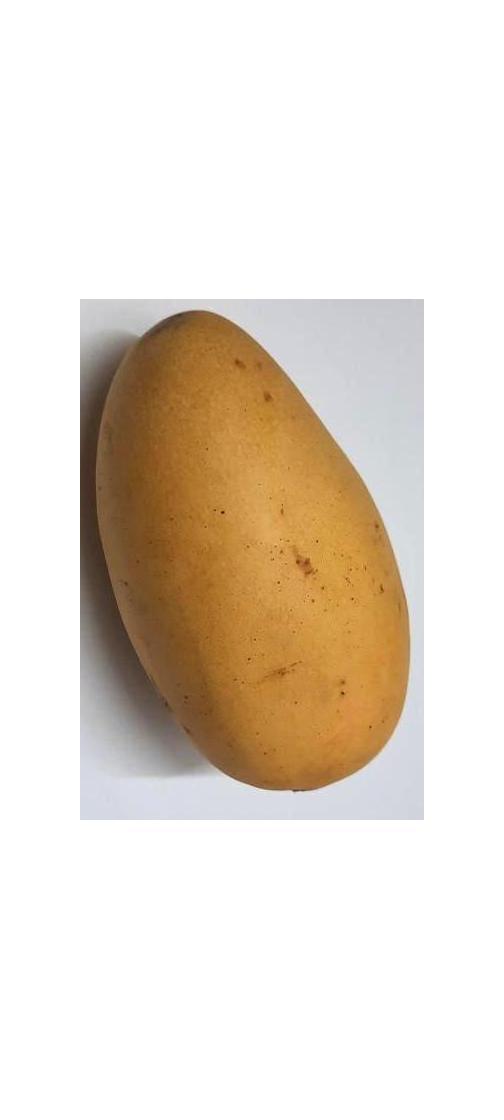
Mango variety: Katimon